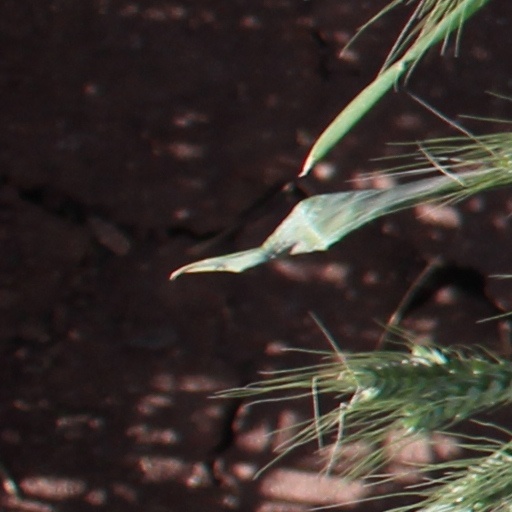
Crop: wheat